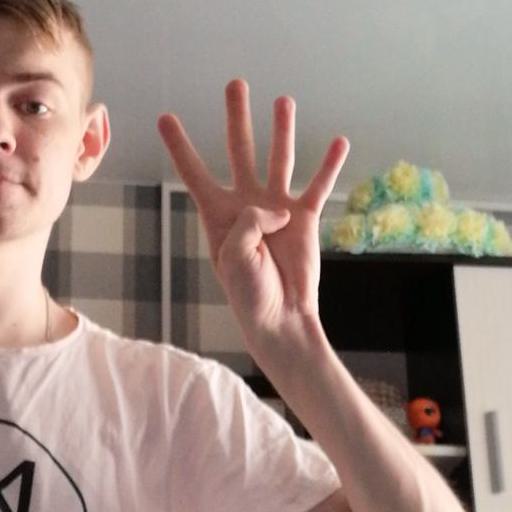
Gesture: four